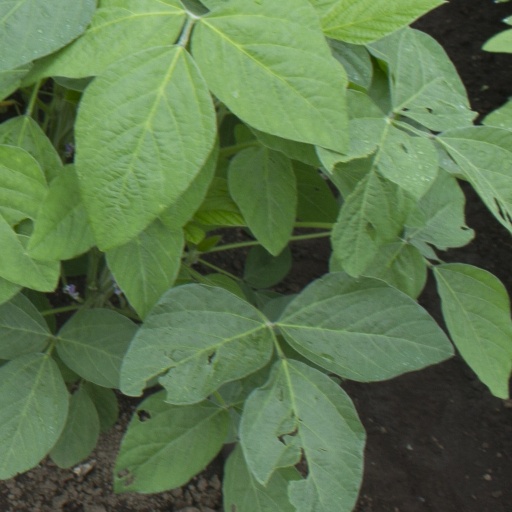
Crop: soybean